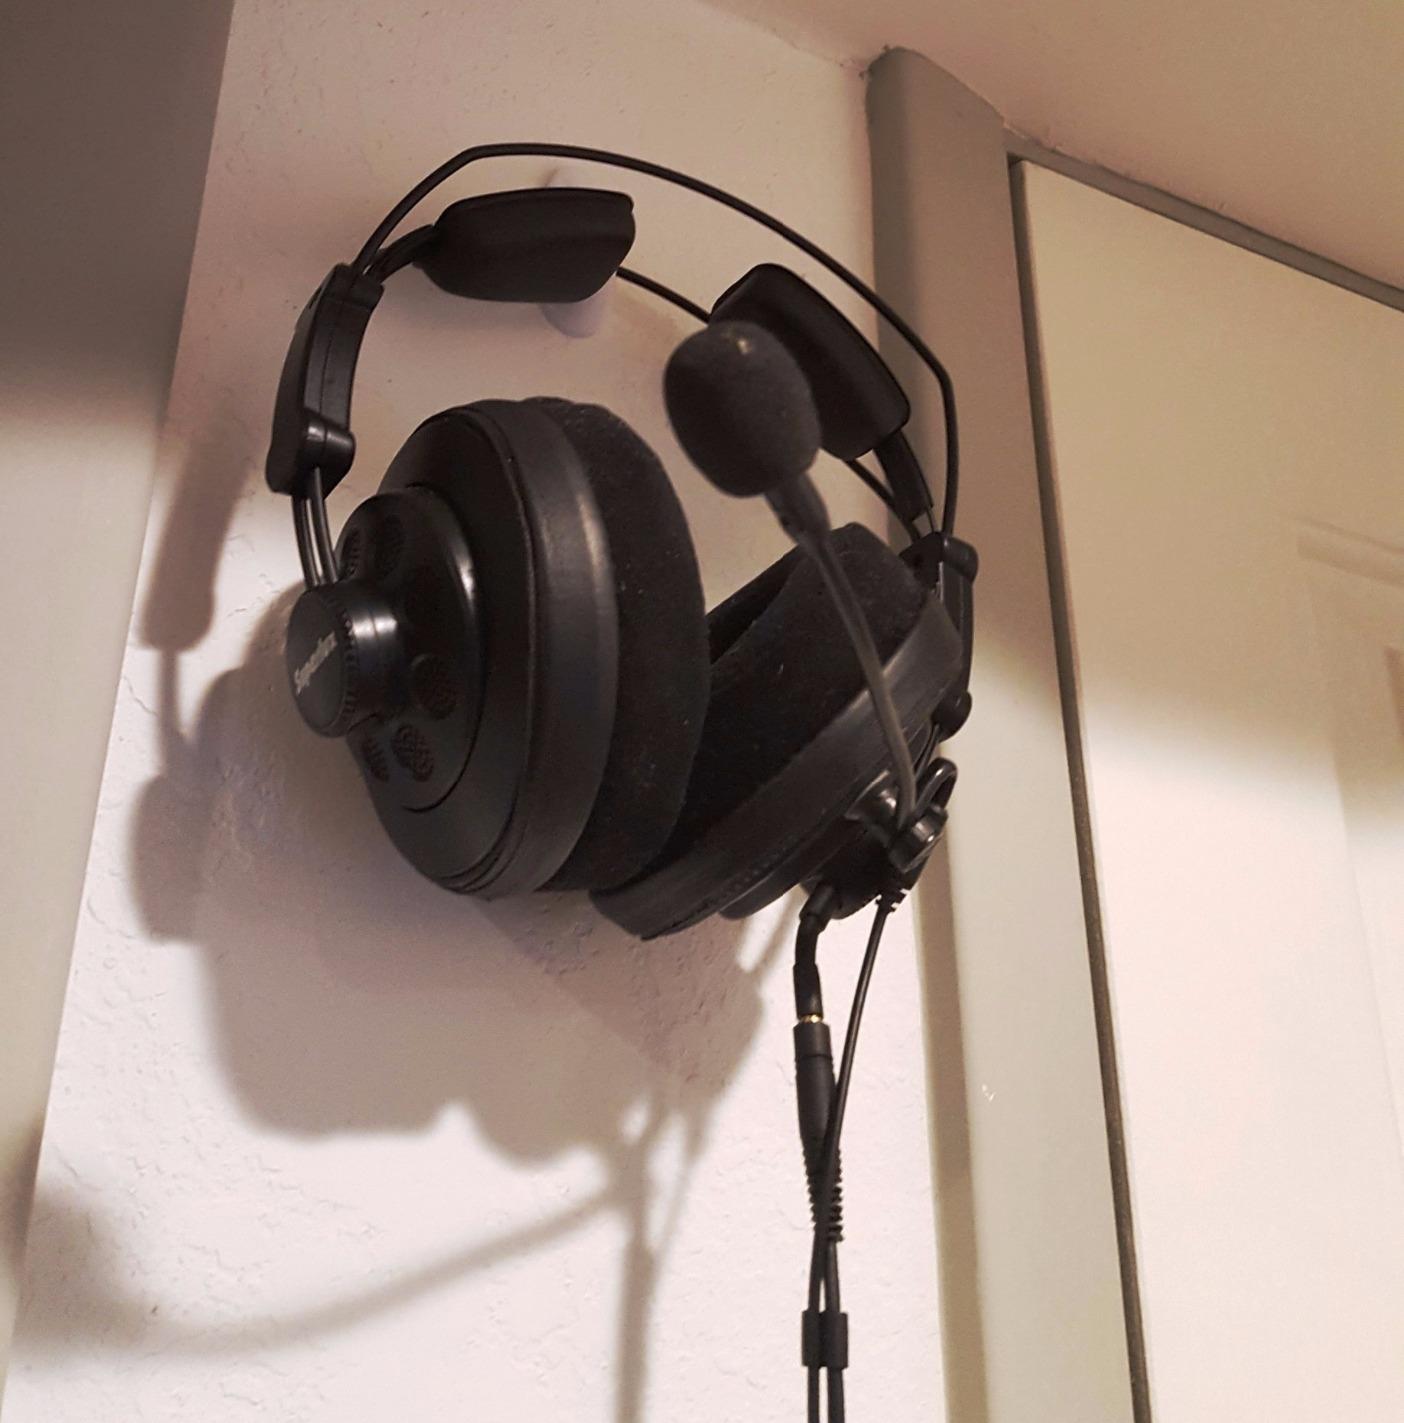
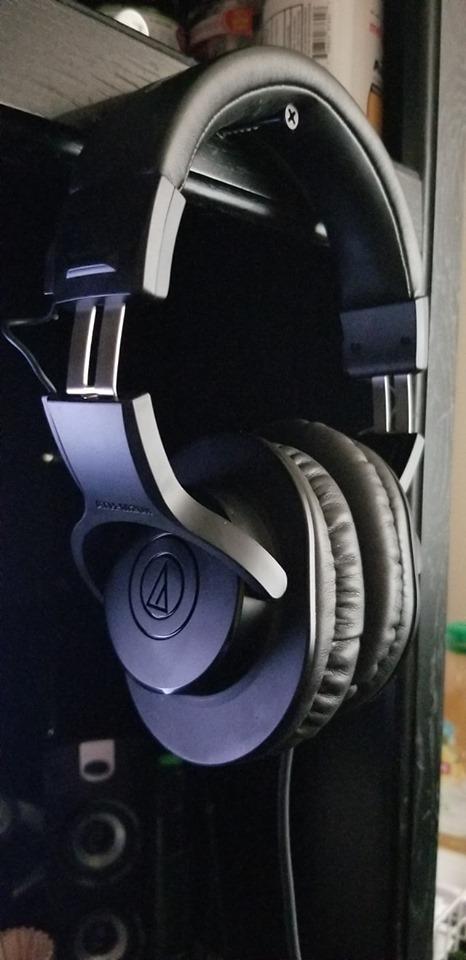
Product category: headphones
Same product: no